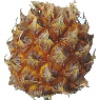
Label: pineapple_mini